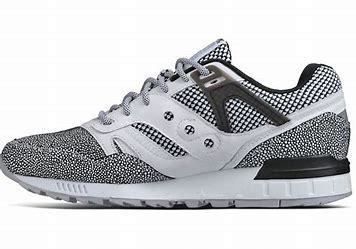
Brand: Saucony
Model: Grid SD